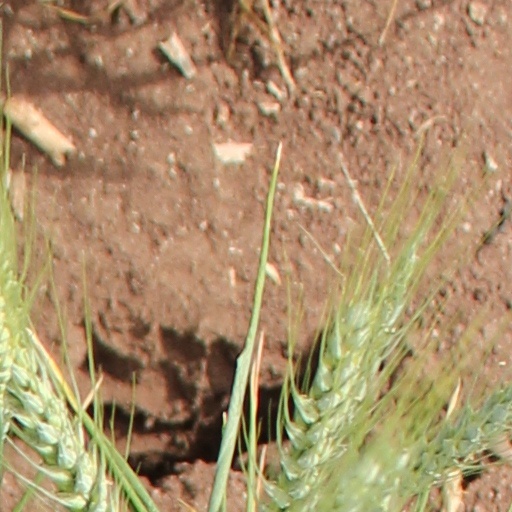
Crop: wheat